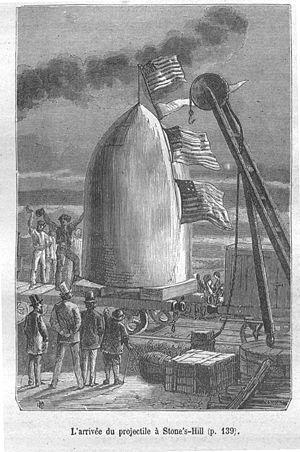
L'arrrivée du projectile à Stone-Hill (p. 139). De la Terre à la Lune, Jules Verne.
L'histoire du vol spatial retrace au cours du temps l'exploration de l'univers et des objets célestes du Système solaire par l'envoi soit d'engins robotisés, soit de vaisseaux pilotés par des équipages humains. Sa conquête a inspiré de nombreux écrivains et philosophes. L'idée d'envoyer un objet ou un homme dans l'espace est évoquée par des romanciers plusieurs centaines d'années avant que cela ne devienne matériellement possible. Au cours de la deuxième moitié du XXᵉ siècle, grâce au développement de moteurs-fusées adéquats, aux progrès de l'avionique et à l'amélioration des matériaux, l'envoi d'engins dans l'espace passe du rêve à la réalité.
De la Terre à la Lune, trajet direct en 97 heures 20 minutes est un roman d'anticipation de Jules Verne, paru en 1865. Il relate comment, après la fin de la guerre de Sécession, une association d'artilleurs et de scientifiques liés à l'industrie militaire tente d'envoyer sur la Lune un obus habité par trois hommes. De la Terre à la Lune forme la première partie d'un diptyque, qui se clôt avec Autour de la Lune, paru quatre ans plus tard. Plusieurs personnages de ces romans sont remis en scène dans Sans dessus dessous, publié vingt ans plus tard, sans grand succès, puis redécouvert en 1975.
Cette page présente la chronologie des événements qui se sont produits avant l'année 1957 dans le domaine de l'astronautique, que ce soit dans le domaine technique que celui des idées, croyances et théories.